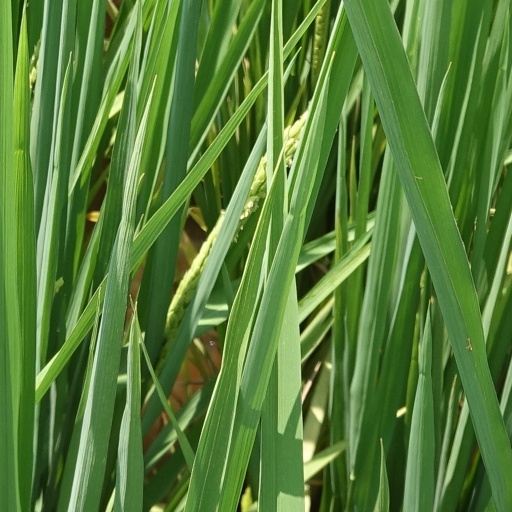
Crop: rice